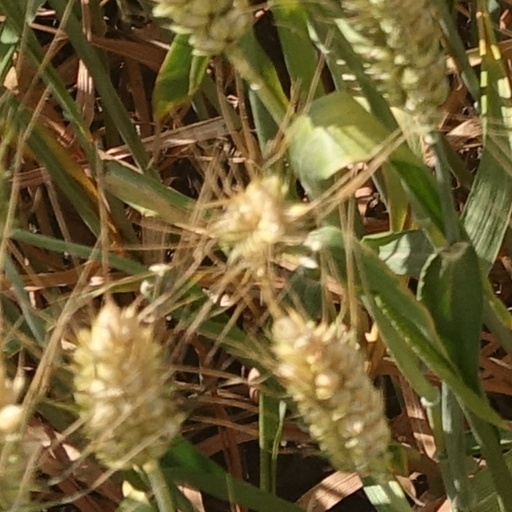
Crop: wheat